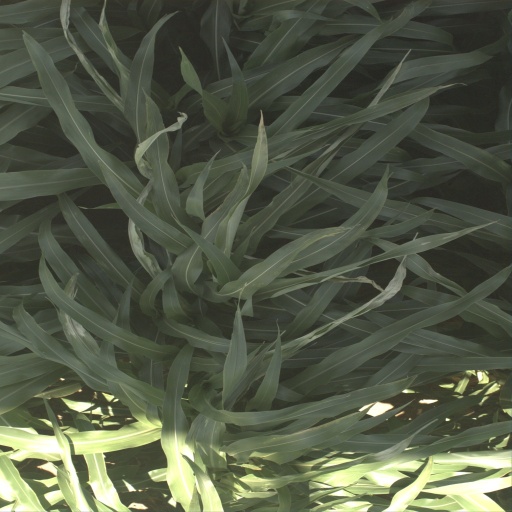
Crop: sorghum